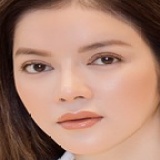
diễn viên Lý Nhã Kỳ